Maryland Route 200

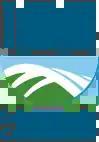
Logo used for the Intercounty Connector for public relations

MD 200 then continues eastward, passes through Upper Paint Branch Park and bridges several creeks, including the namesake Paint Branch, and passes between several neighborhoods upon exiting the park. The route then passes under Old Columbia Pike with no access to this local road. Just beyond, MD 200 reaches a large interchange with US 29, combining cloverleaf and stack elements. This interchange also adds connections to Fairland Road with both MD 200 and US 29. The route continues eastward, featuring a partial interchange with Briggs Chaney Road (westbound exit and eastbound entrance), and then, just after crossing the border into Prince George's County, it passes over the Little Paint Branch just south of the Fairland Recreational Park. The route then passes under Old Gunpowder Road.